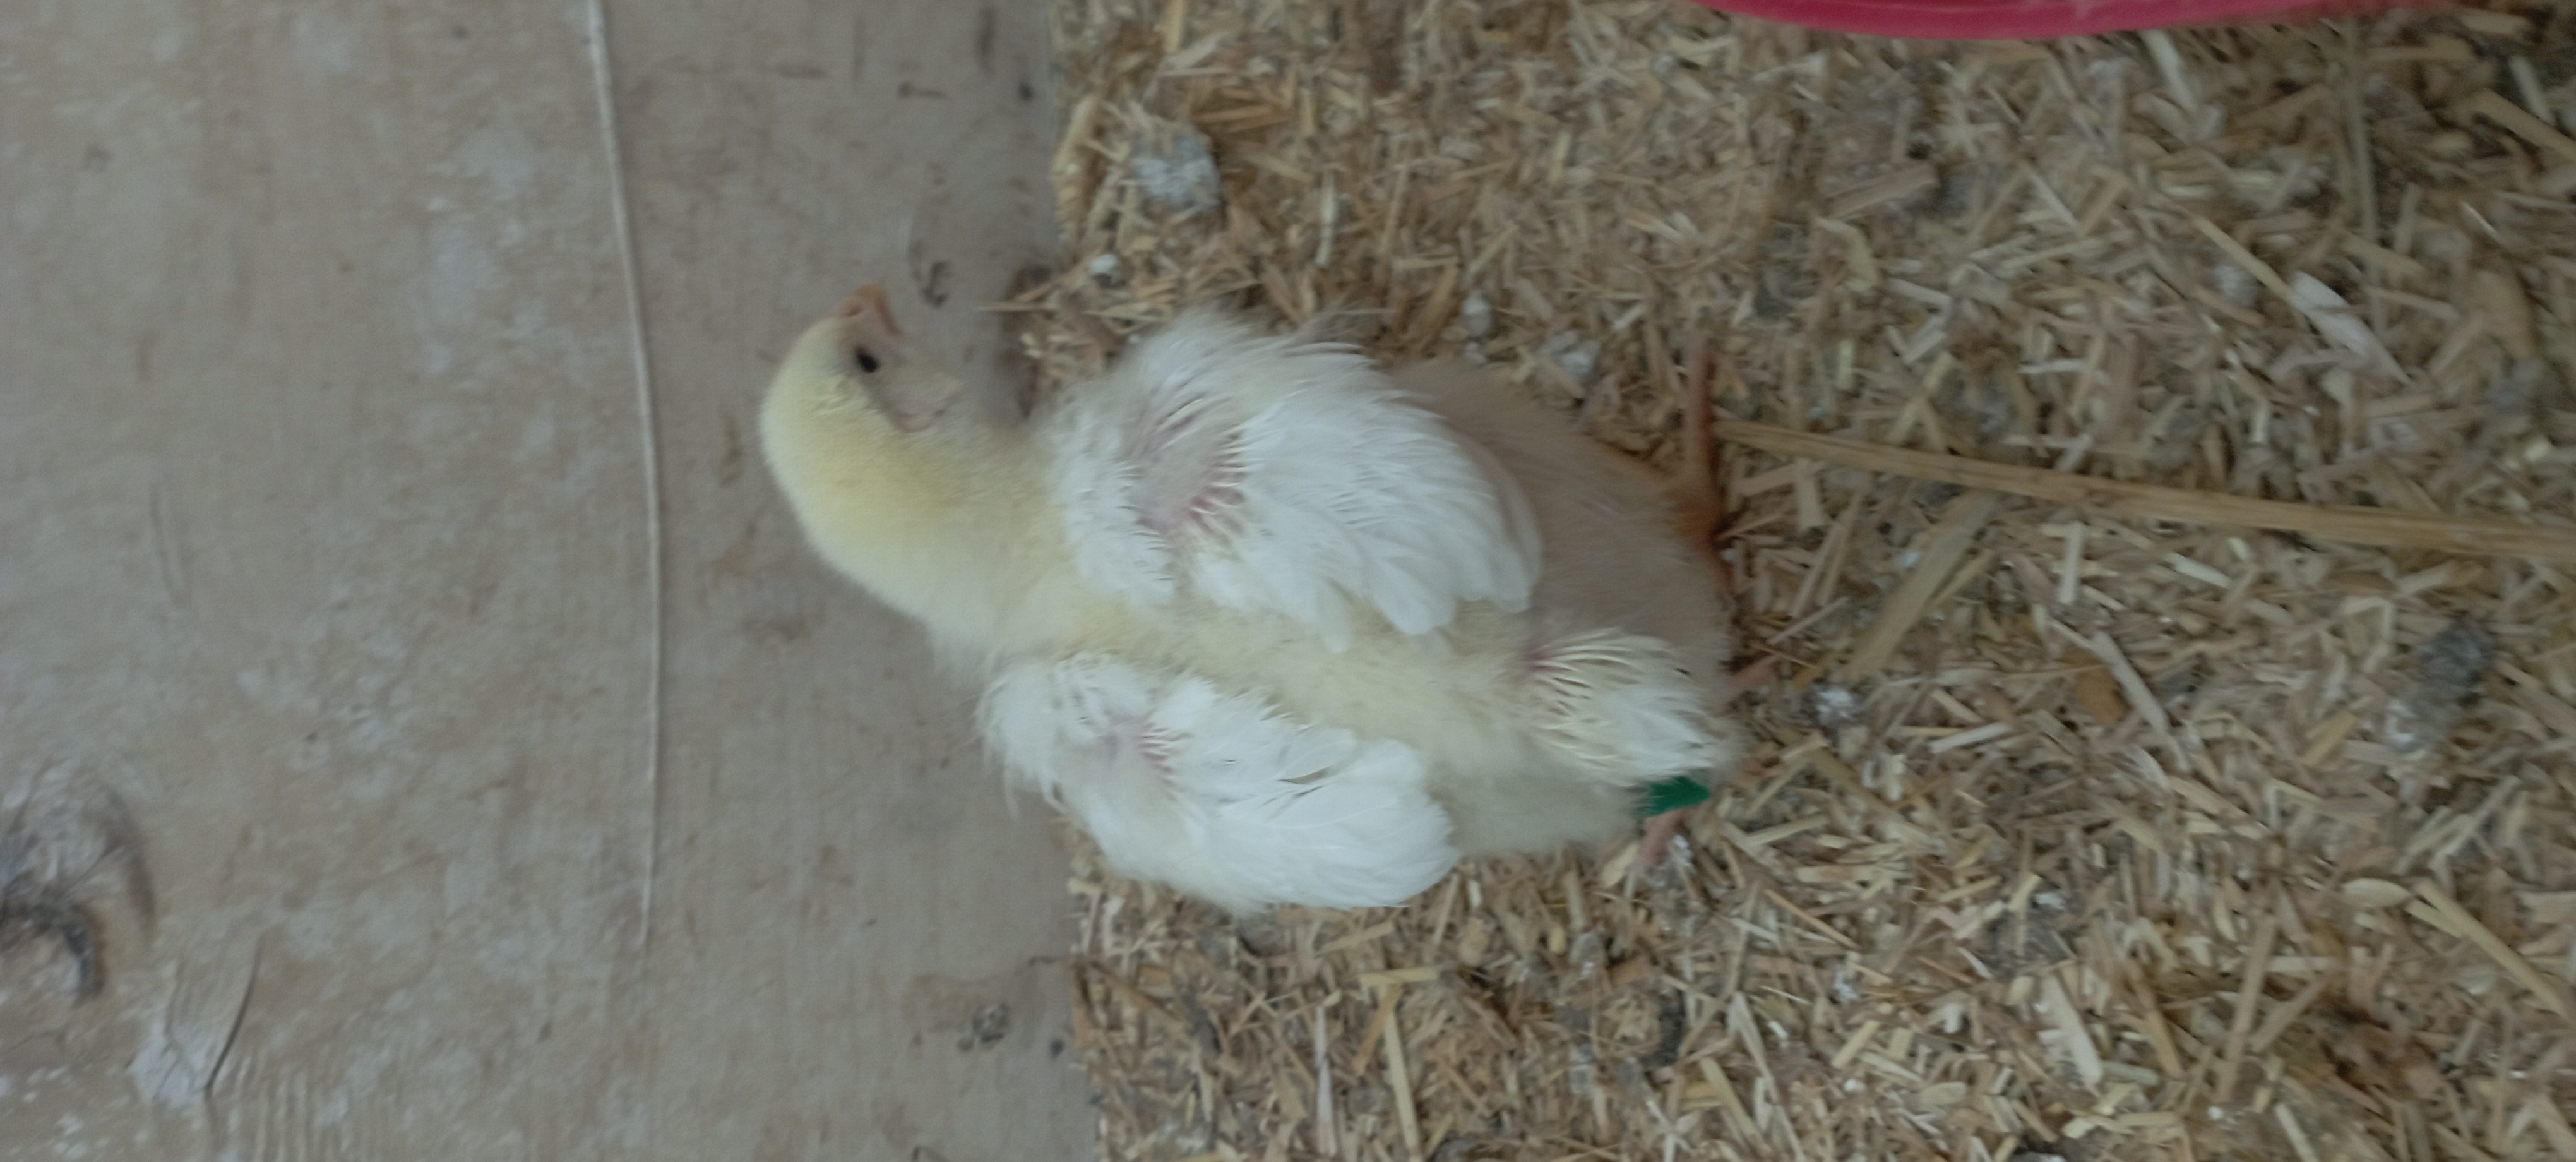
Weight: 301 g